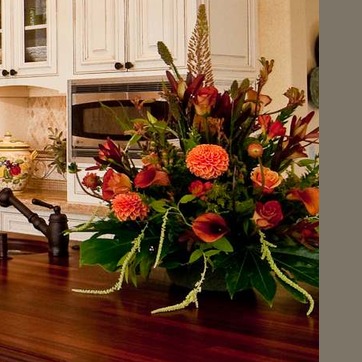
Material: foliage